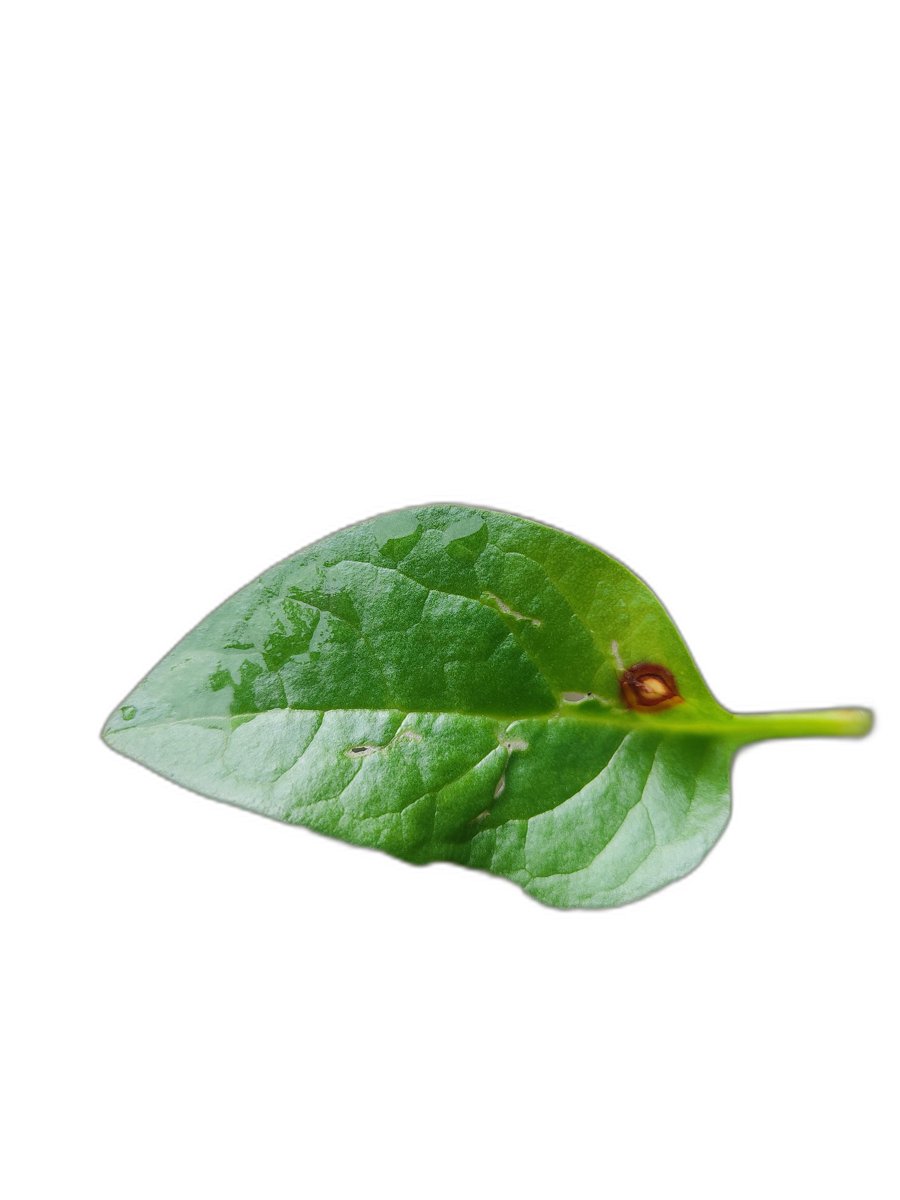
Label: Bacterial-Spot